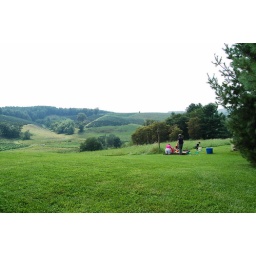
The view from the mountain house - Christmas tree farms in the background.